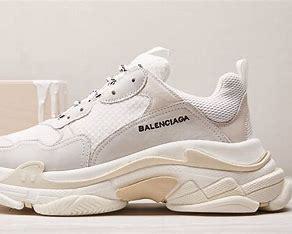
Brand: Balenciaga
Model: Triple S